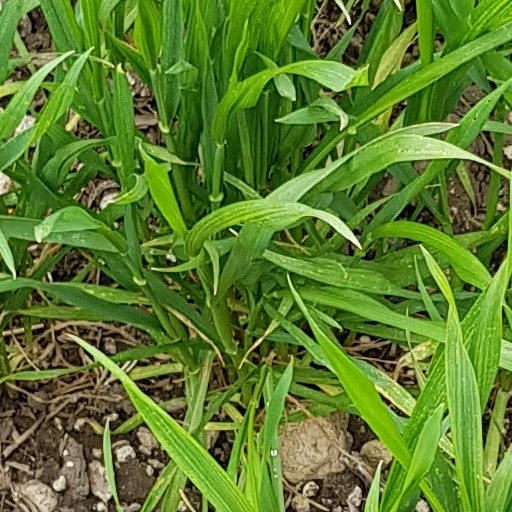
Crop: wheat